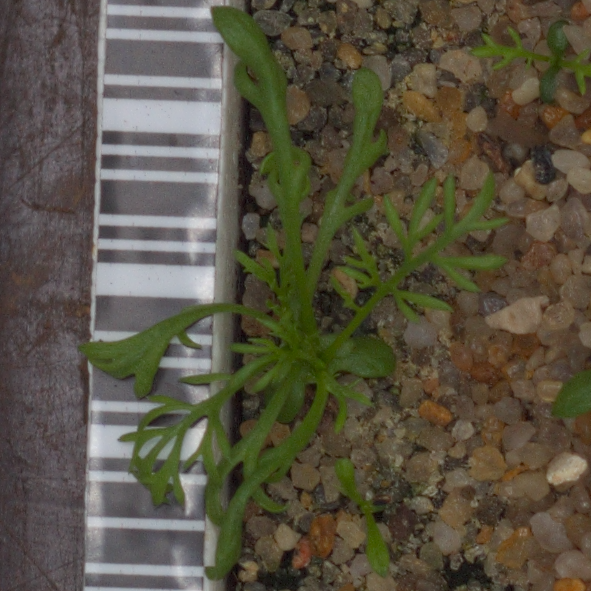
Label: scentless_mayweed